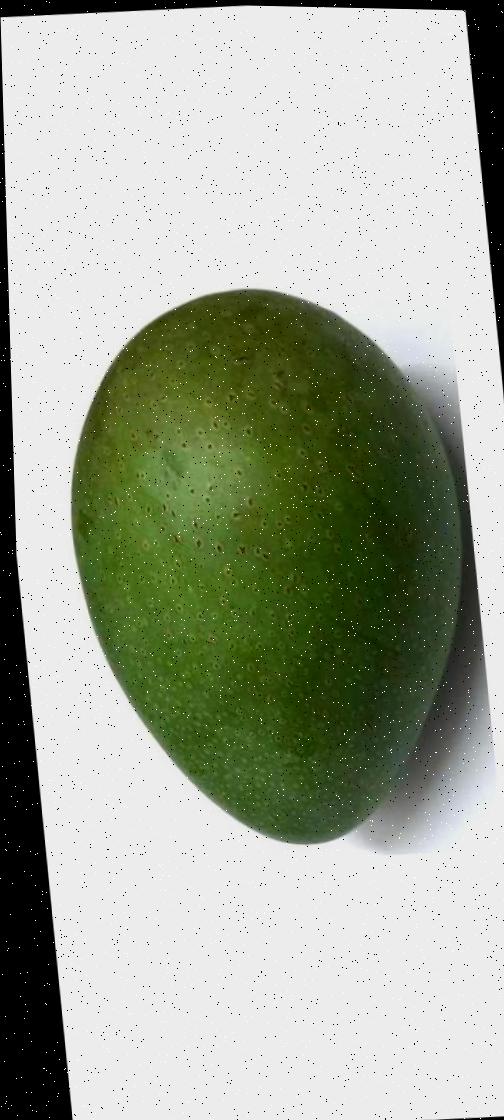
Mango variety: Ashshina Zhinuk